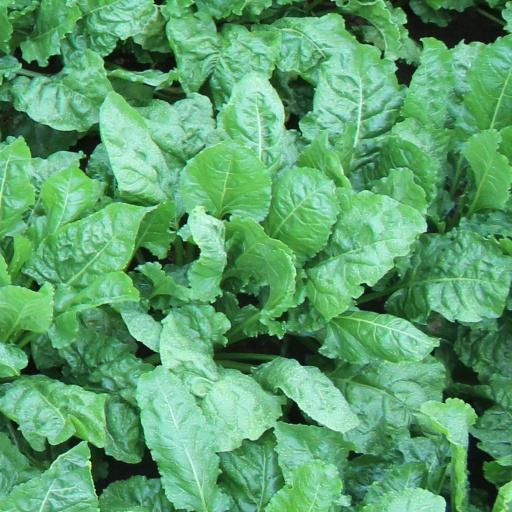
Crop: sugar beet